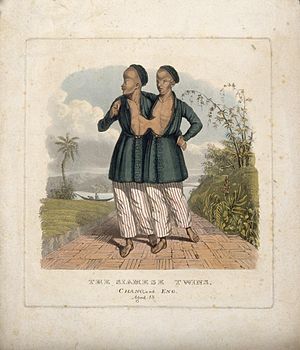
Chang og Eng Bunker
Chang og Eng, de 18 år gamle siamesiske tvillinger, farvelagt tegning med asiatisk landskab i baggrunden.
Chang og Eng Bunker, blev født som såkaldte siamesiske tvillinger. Tilbage i 1800-tallet hed Thailand Siam og Bunker-brødrene, der turnerede og med tiden blev ganske kendte, er ophav til betegnelsen siamesiske tvillinger.